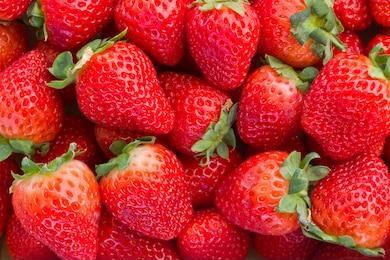
Label: Strawberry